Sanjar Fayziev

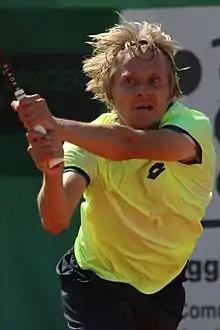
Fayziev at the 2022 Internationaux de Tennis de Blois

Fayziev has a career high ATP singles ranking of 253 achieved on 17 July 2017. He also has a career high ATP doubles ranking of 190 achieved on 20 June 2022. Fayziev has won 2 ATP Challenger doubles titles and 7 ITF singles and 16 ITF doubles title.